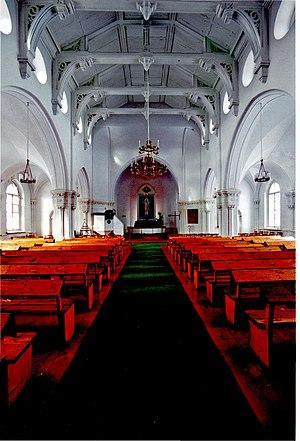
L'église de la Résurrection est l'église luthérienne de la municipalité de Tsarskoïe Selo appartenant à l'agglomération de Saint-Pétersbourg et située à 25 kilomètres de la « capitale du nord ». Elle appartient aujourd'hui à l'Église luthérienne-évangélique d'Ingrie en Russie.